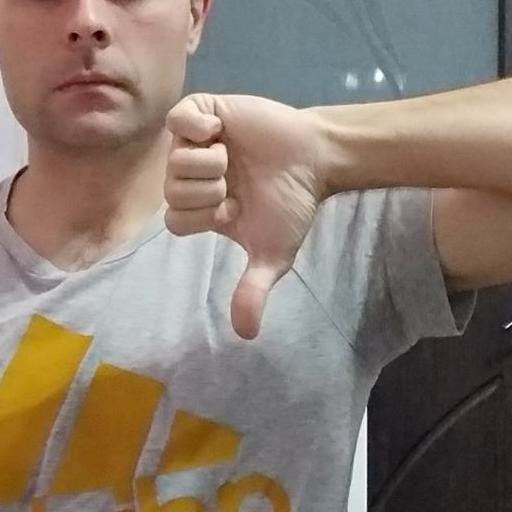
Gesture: dislike